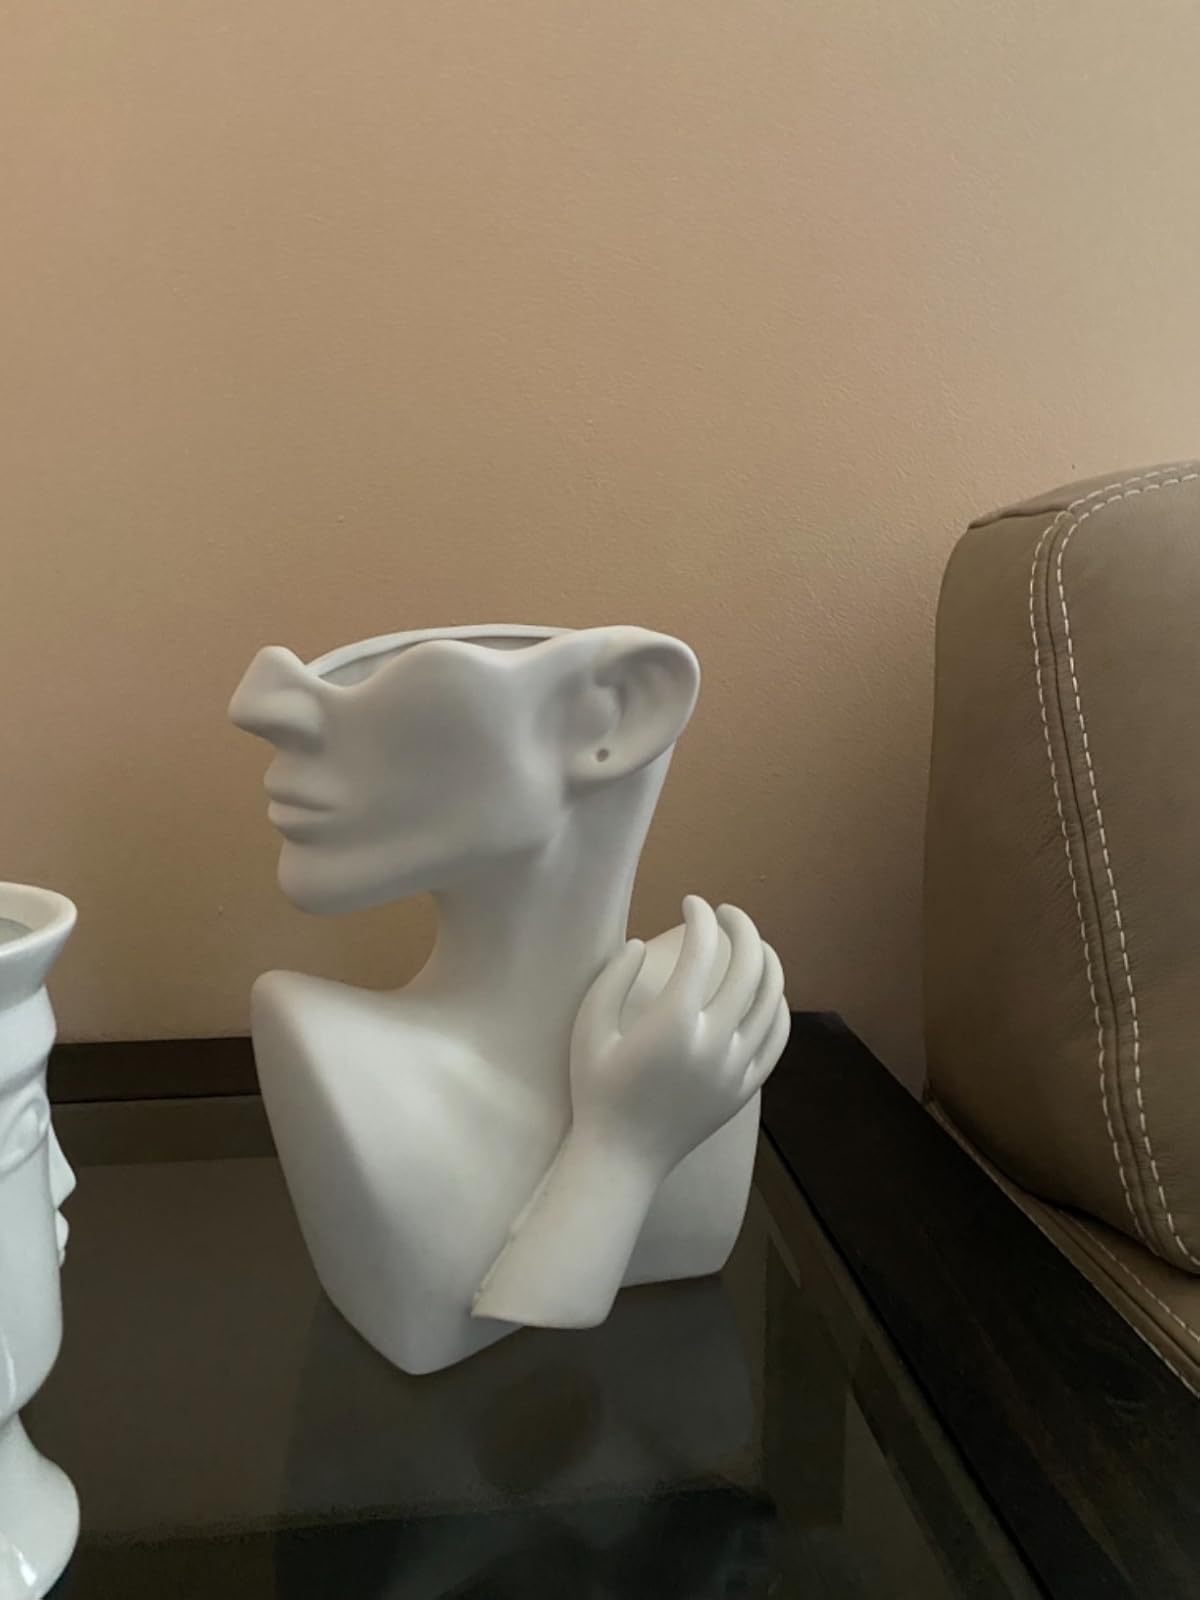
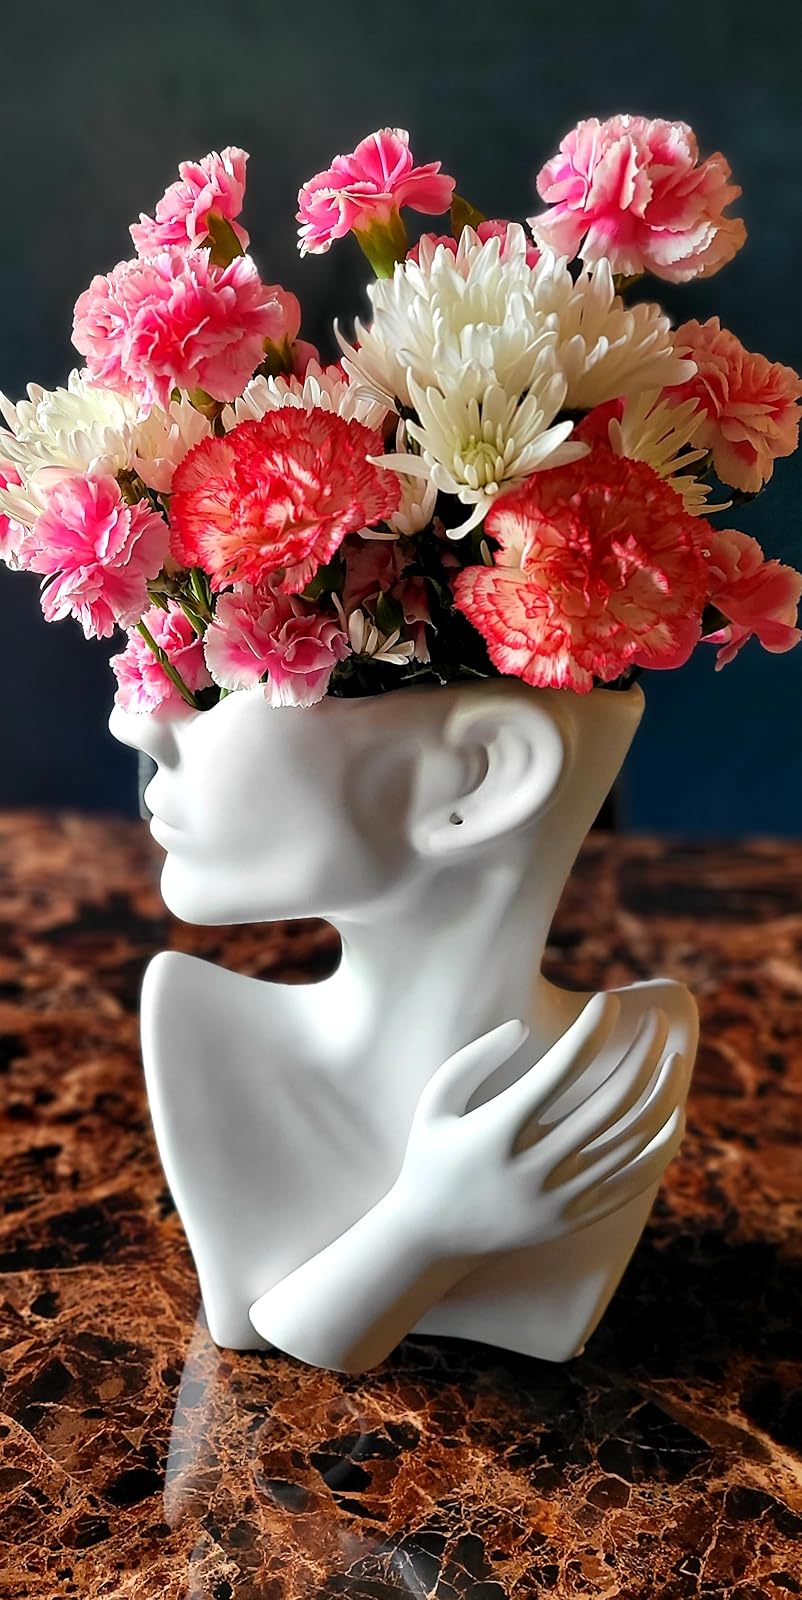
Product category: vase
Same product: yes